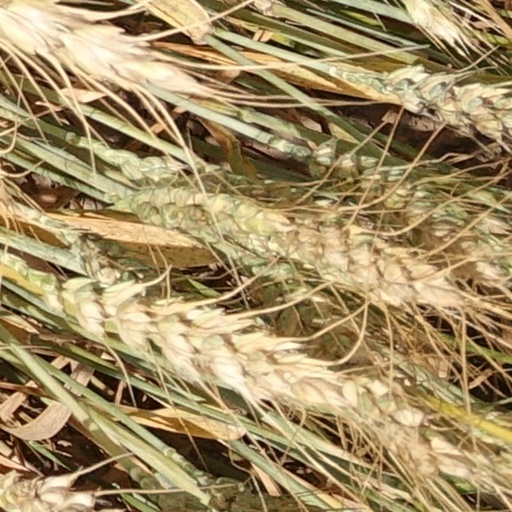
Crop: wheat